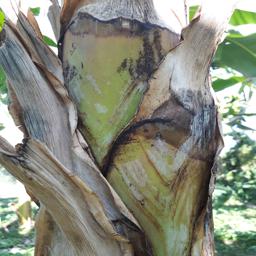
Label: BACTERIAL SOFT ROT